Sanmin railway station

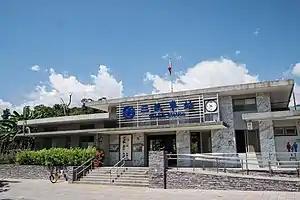
Station entrance

Sanmin railway station is a railway station located in Yuli Township, Hualien County, Taiwan. It is located on the Taitung line and is operated by Taiwan Railways.